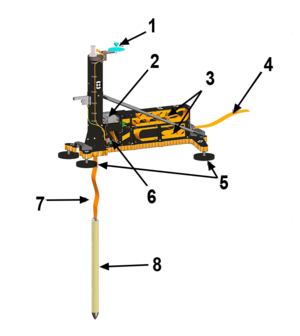
Schéma du capteur de flux de chaleur HP3
InSight est une mission d'exploration de la planète Mars développée par l'agence spatiale américaine, la NASA, et qui a décollé le 5 mai 2018 pour atterrir à la surface de la planète le 26 novembre 2018.